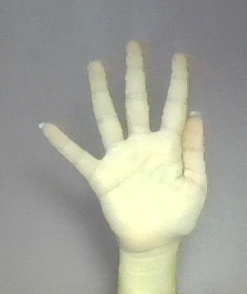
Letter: sheen